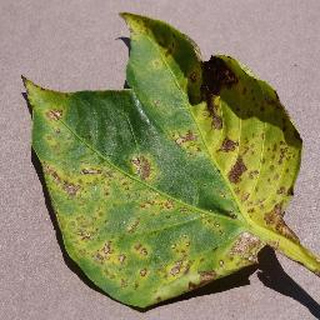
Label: bell_pepper_bacterial_spot